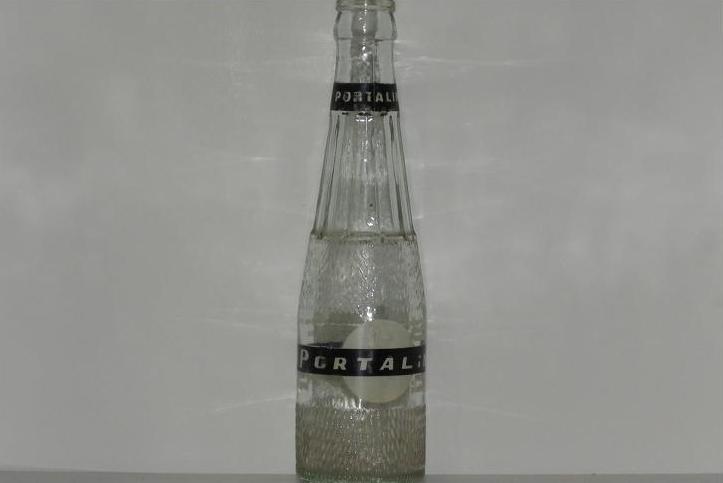
Label: glass